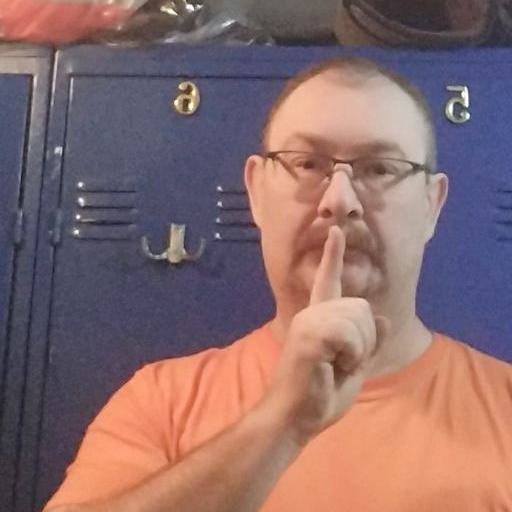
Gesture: mute